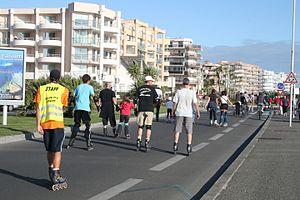
Après-midi roller dans les rues de Pornichet
Pornichet est une commune de l'Ouest de la France, située dans le département de la Loire-Atlantique, en région Pays de la Loire.